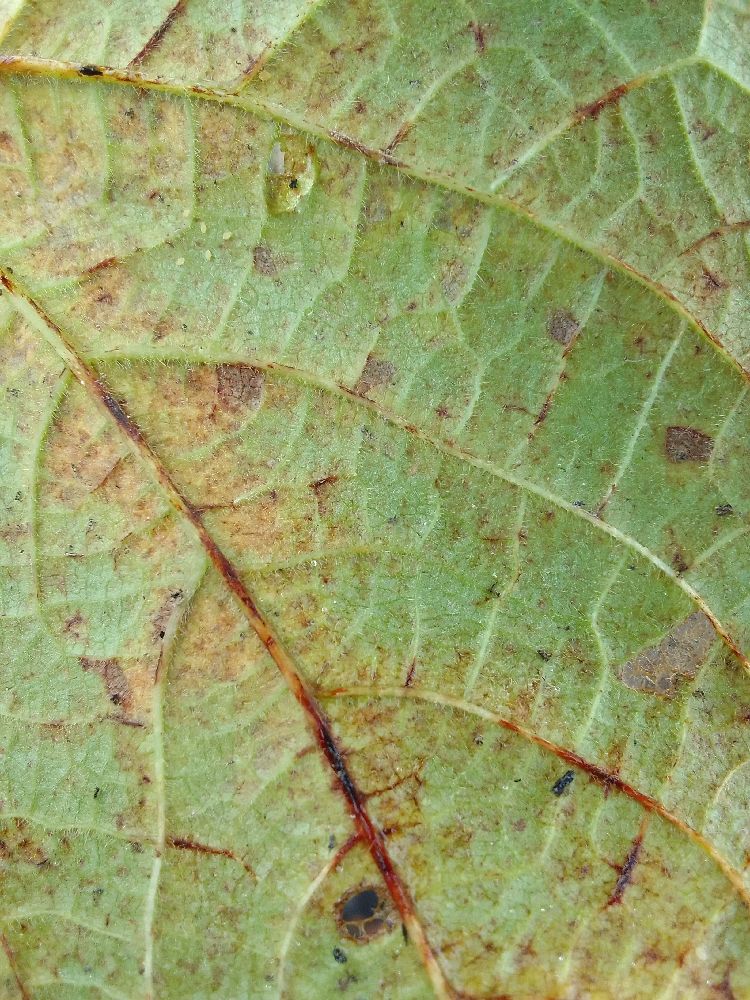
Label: anthracnose